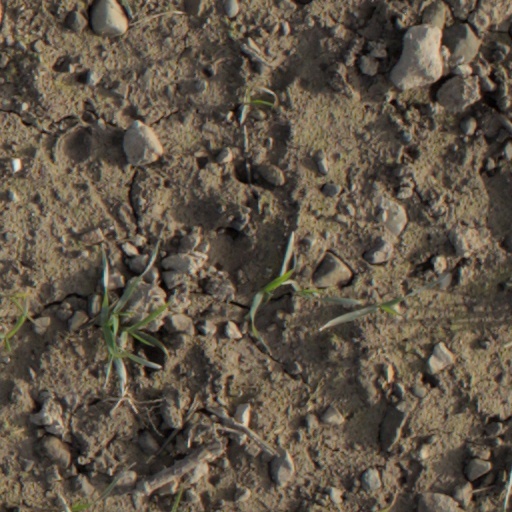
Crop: wheat